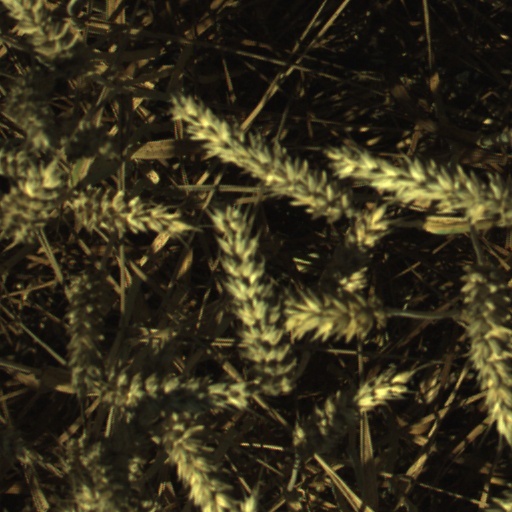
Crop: wheat